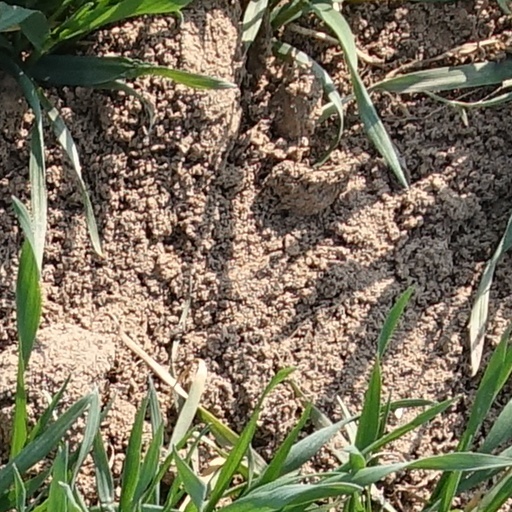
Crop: wheat